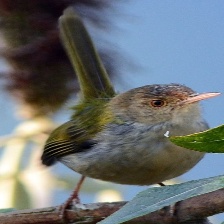
Species: TAILORBIRD
Scientific name: ORTHOTOMUS ATROGULARIS